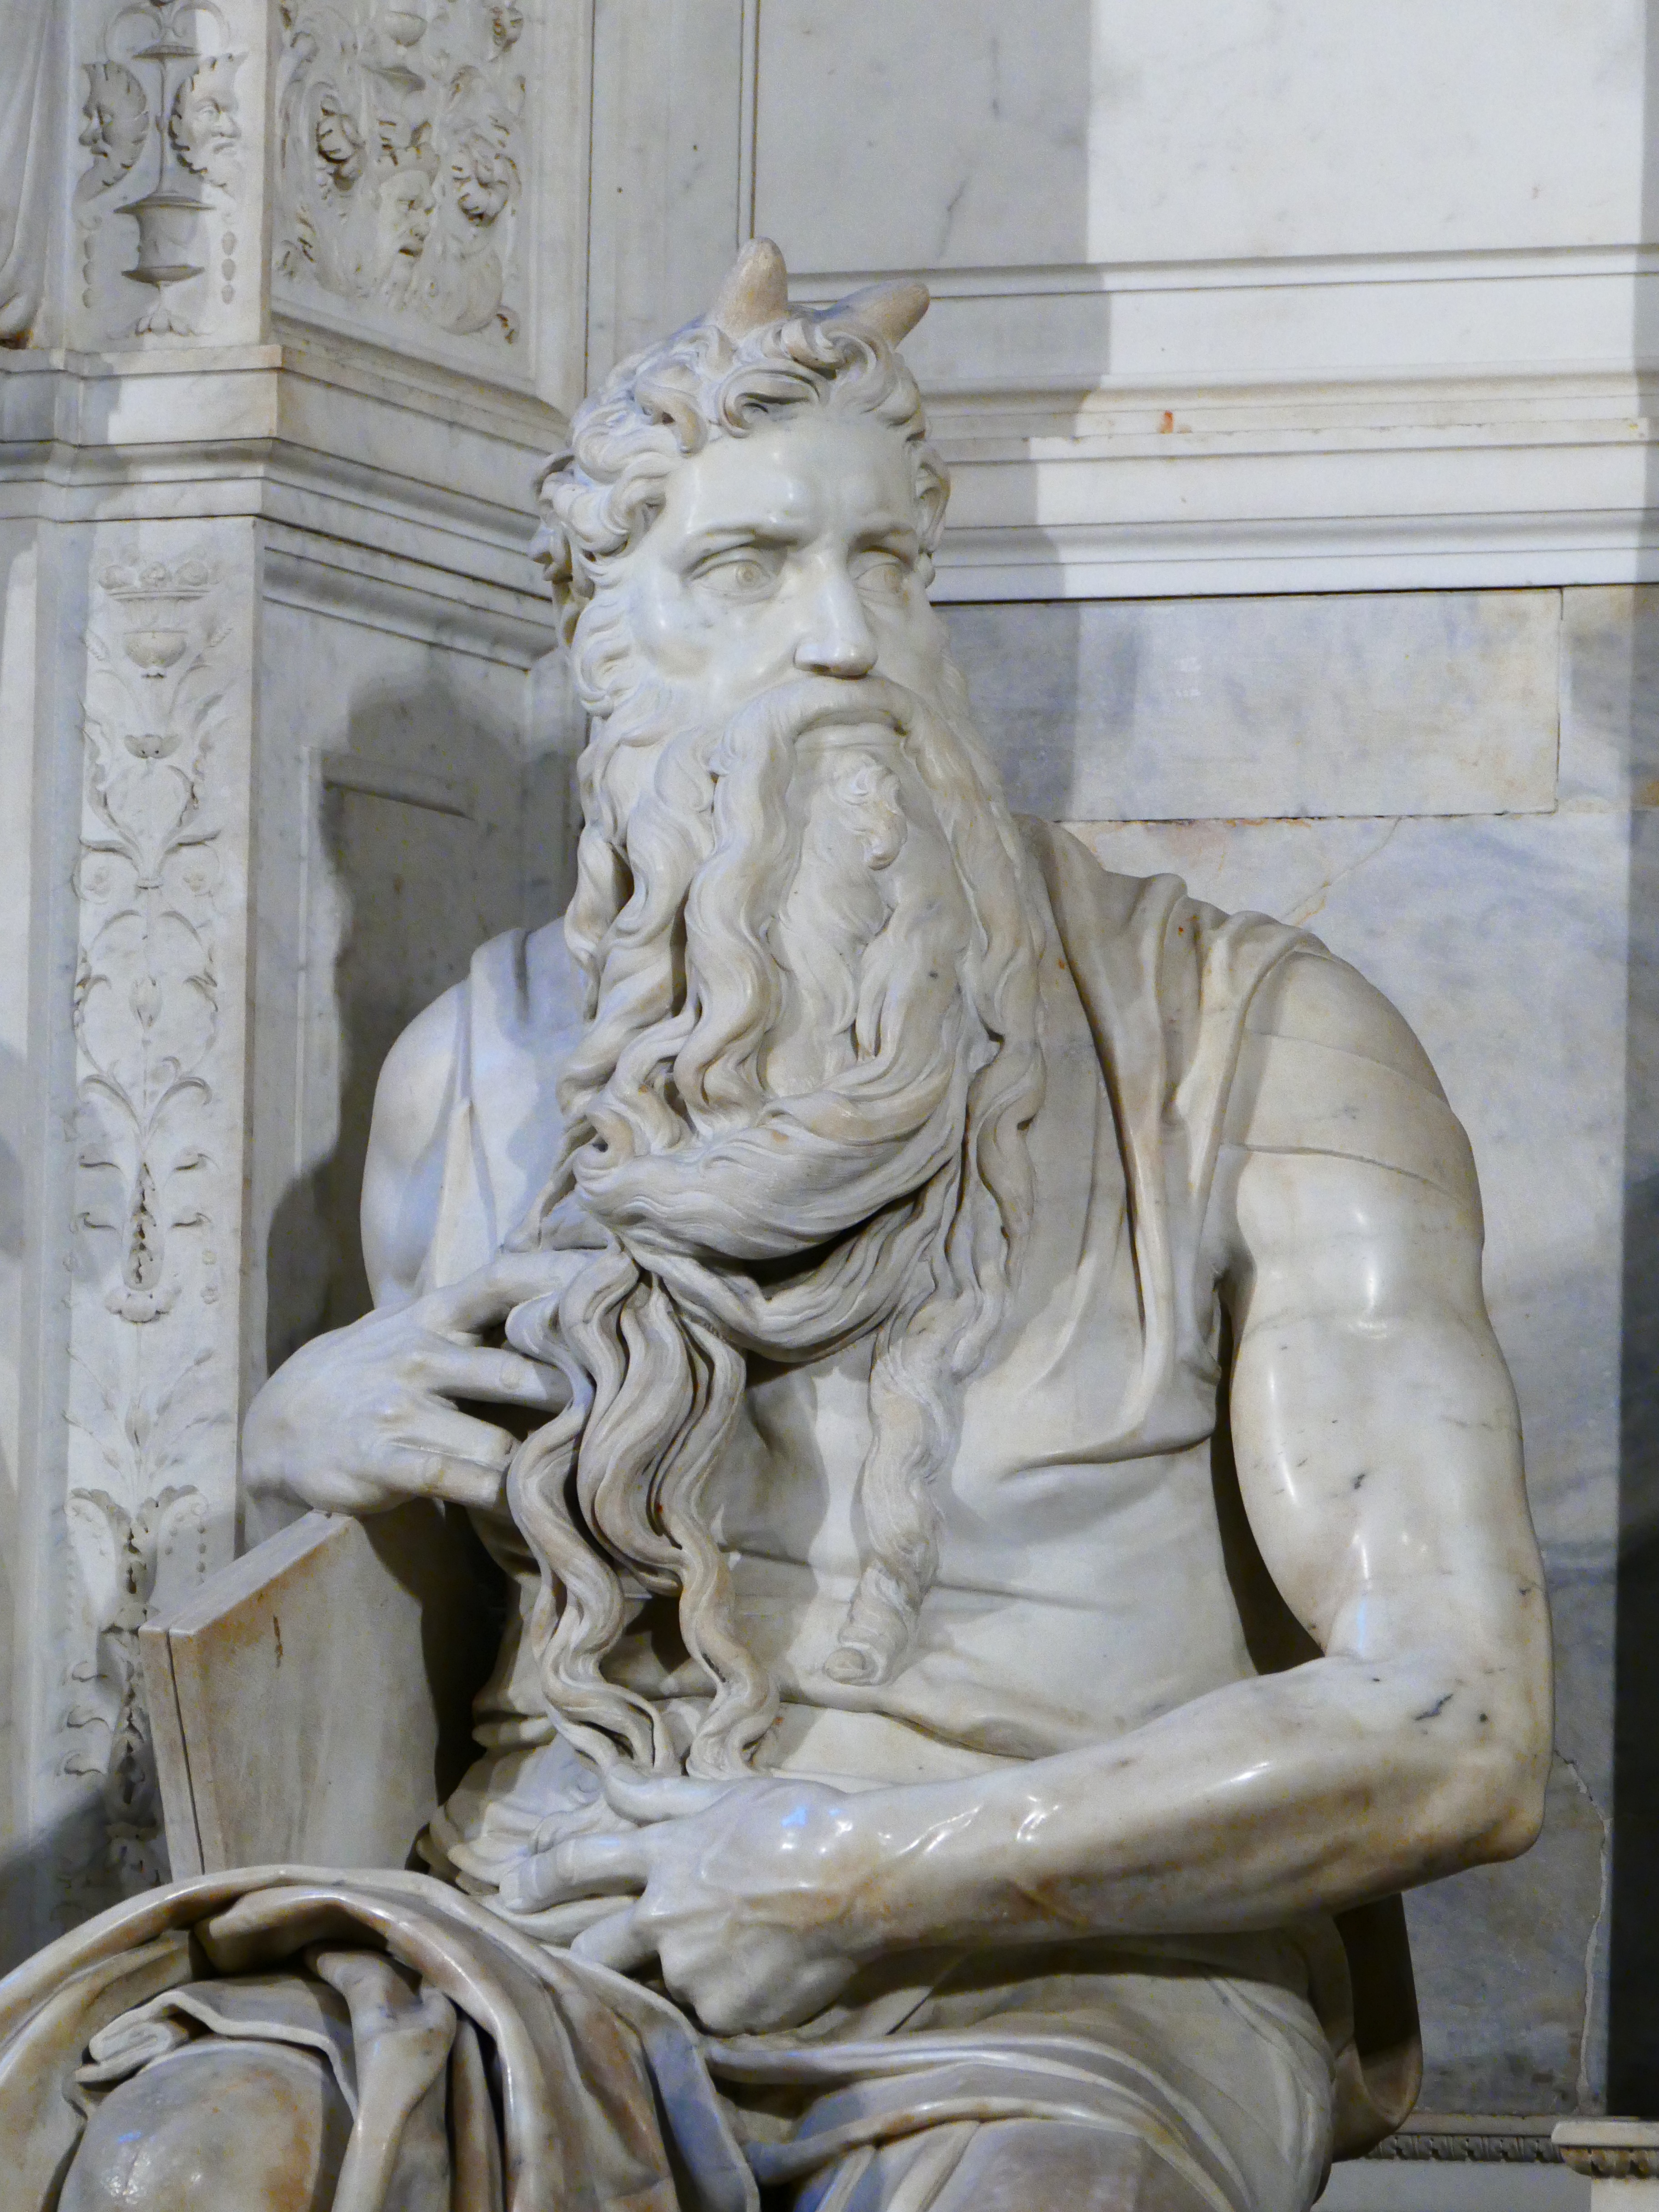
monument, statue, italy, sculpture, art, rome, temple, tomb, carving, michelangelo, relief, horned, stone carving, moses, ancient history, classical sculpture, san pietro in vincoli, pope julius ii